Khan (title)

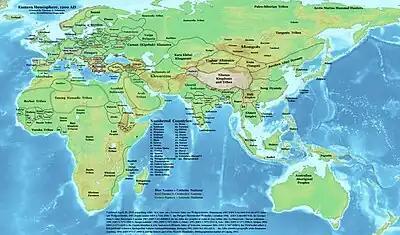
Eurasia on the eve of the Mongol invasions,

The title Khan rose to unprecedented prominence with the Mongol Temüjin's creation of the Mongol empire, the largest contiguous empire in history, which he ruled as Genghis Khan. Before 1229 the title was used to designate leaders of important tribes as well as tribal confederations (the Mongol Empire considered the largest one), and rulers of non-Mongol countries. Shortly before the death of the Genghis Khan, his sons became khans in different dominions (ulus) and the title apparently became unsuitable for the supreme ruler of the empire, needing a more exalted one. Being under Uighur cultural influence, Mongols adopted the title of khagan starting with Ögedei Khan in 1229.